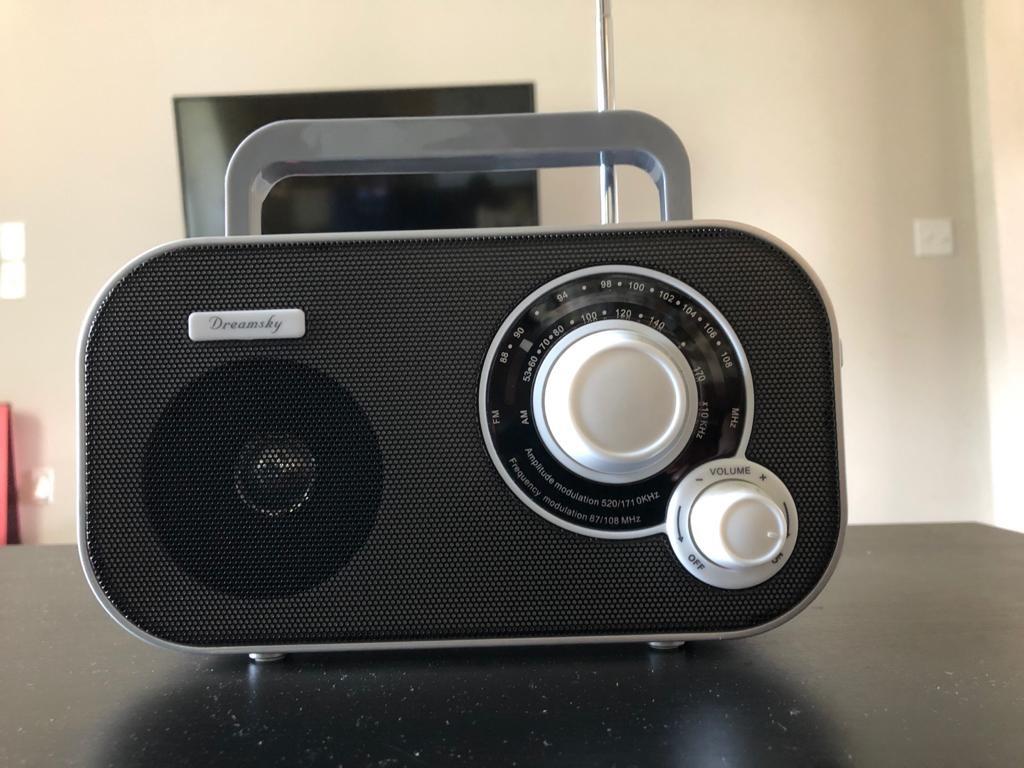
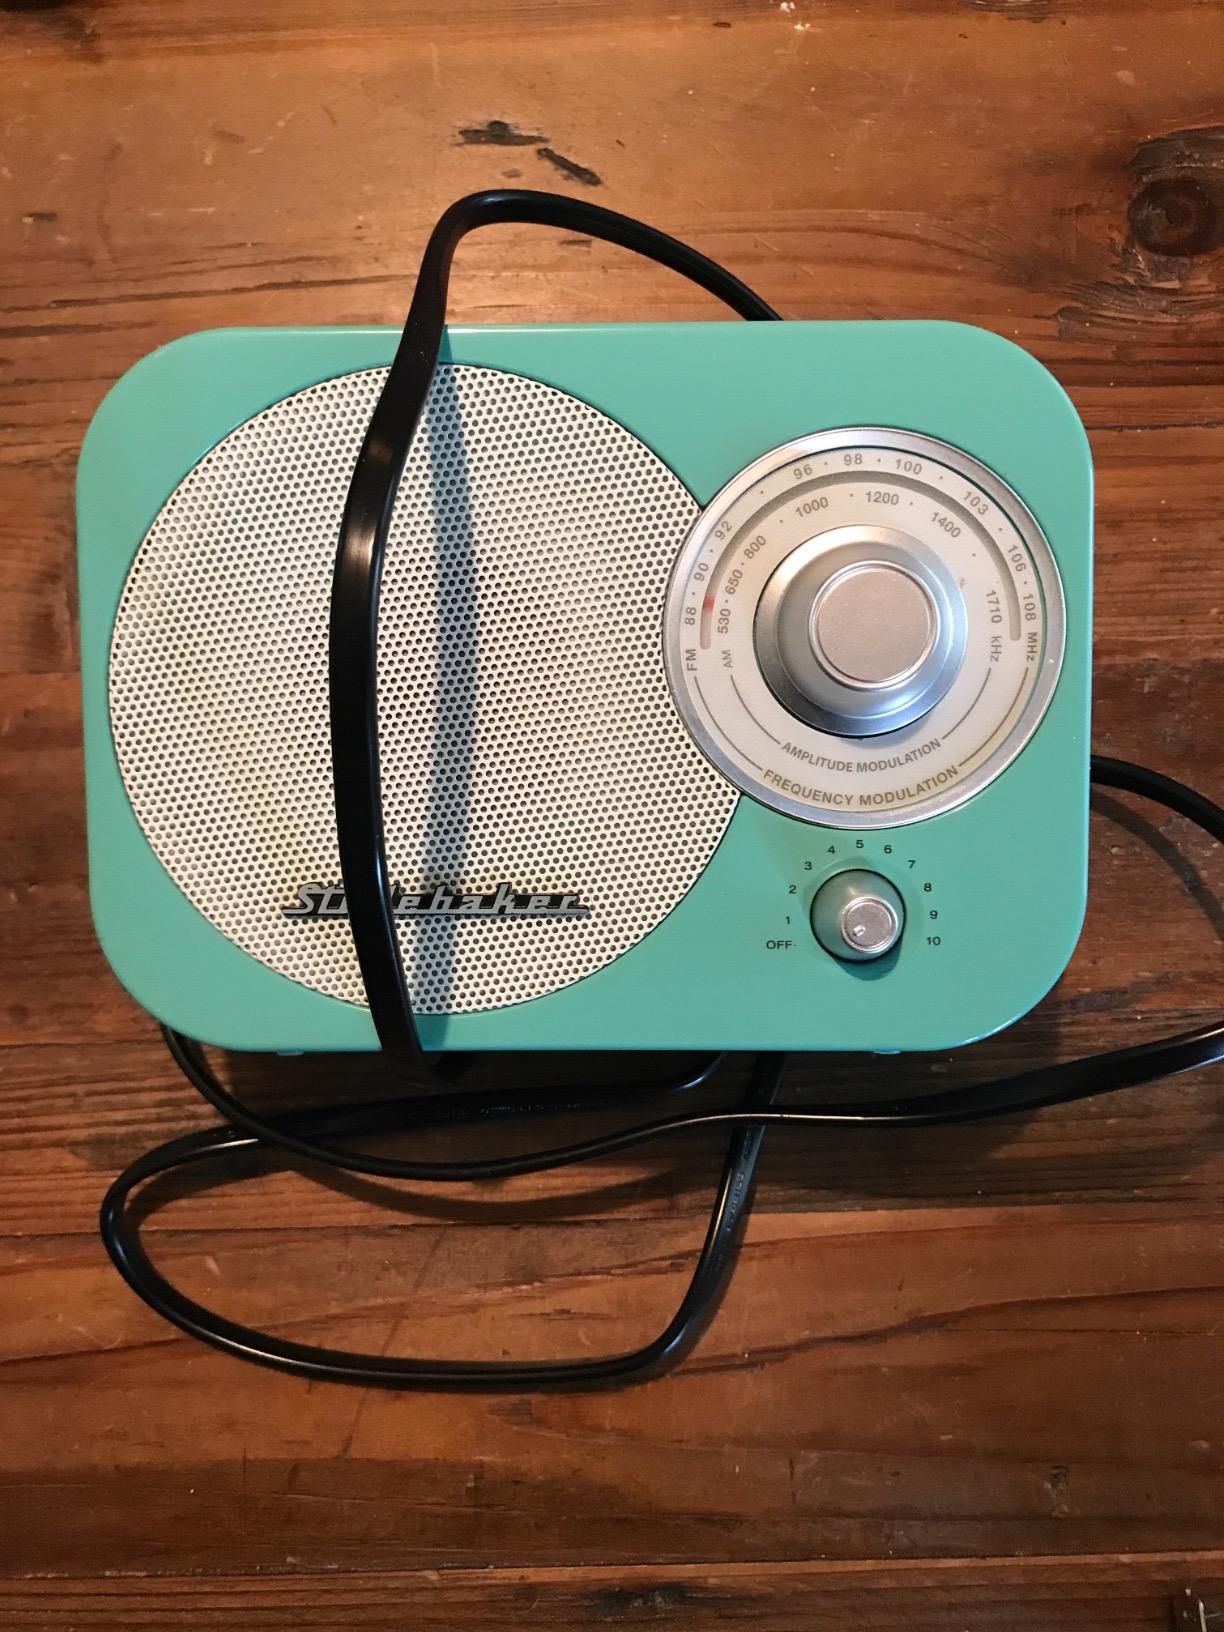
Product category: radio
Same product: no